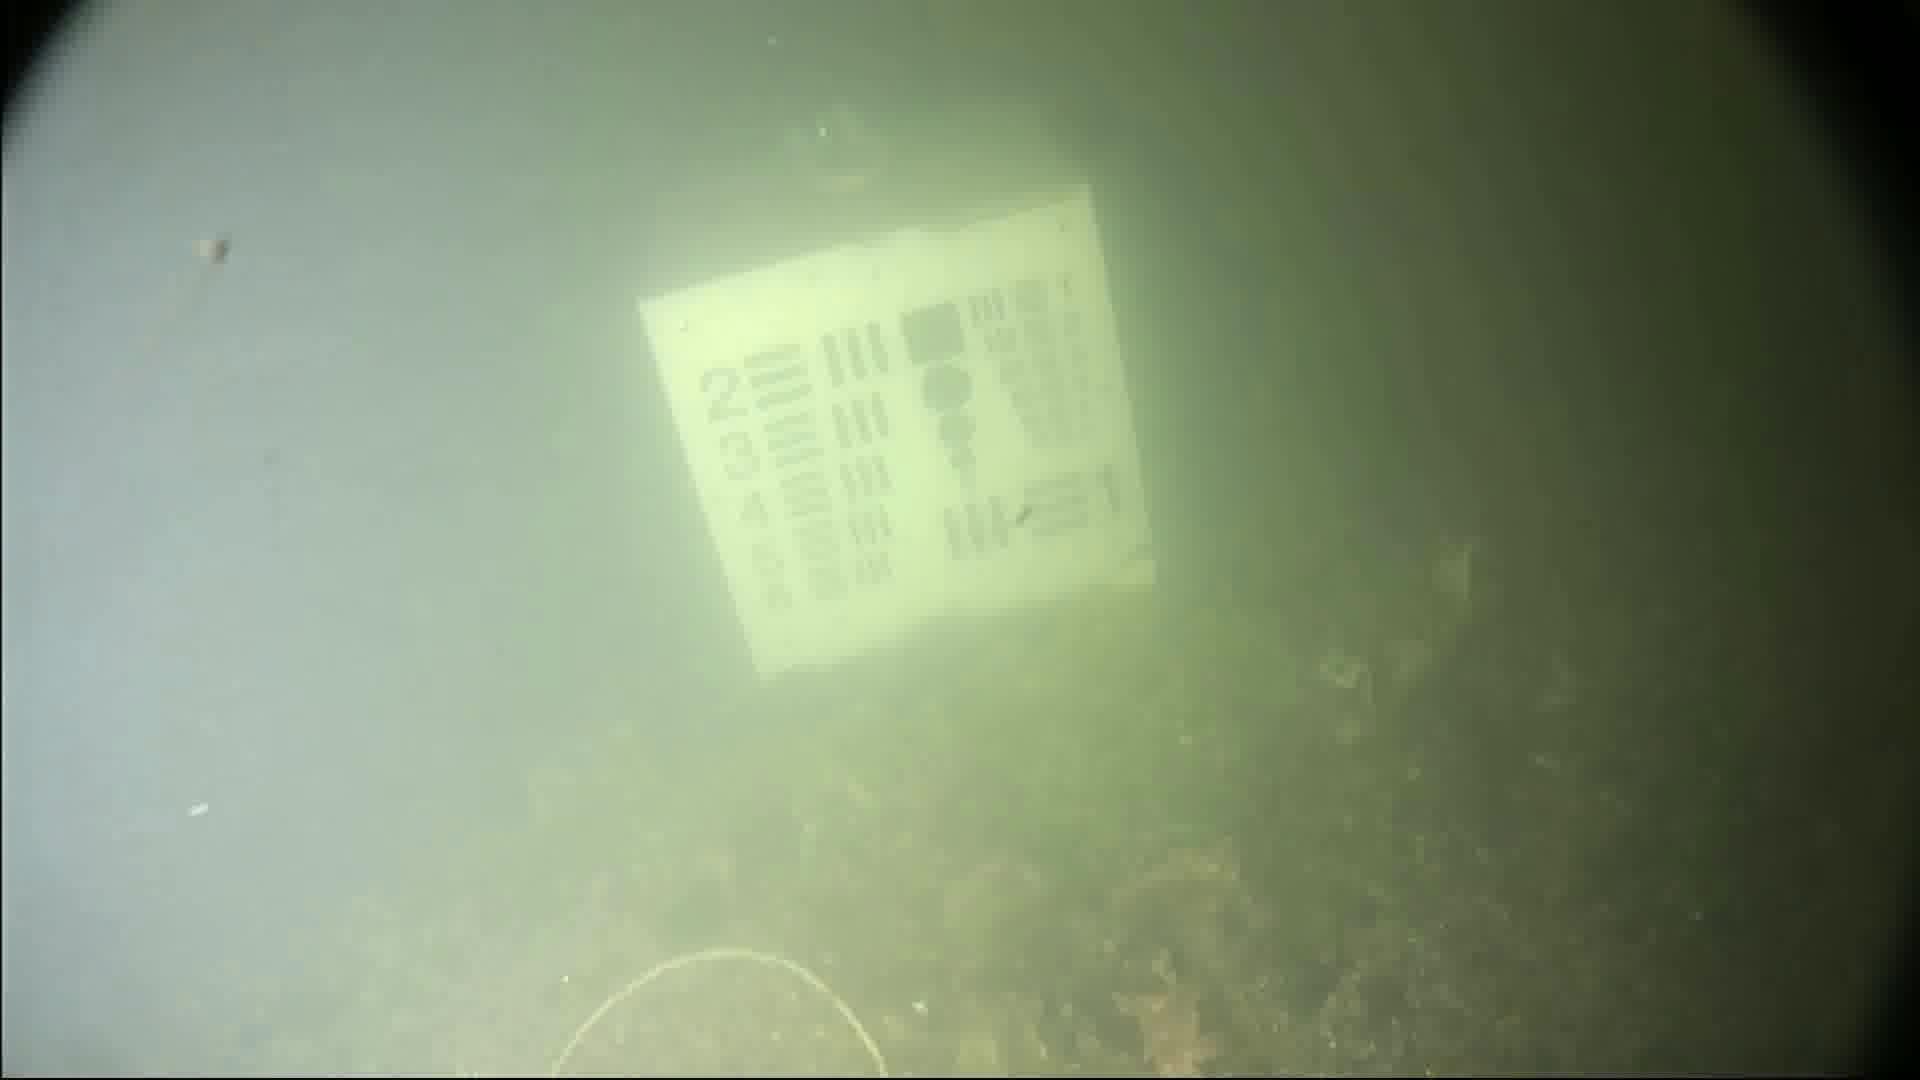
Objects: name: starfish